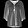
Label: Shirt